Jerry Greenfield

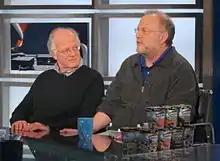
Greenfield (right) in 2012 with Ben Cohen

After choosing their town, the two businessmen needed to find a suitable building. They decided on an old gas station and began looking for financing. With a combined savings totaling around $8,000, Greenfield and Cohen began searching for a bank to lend them money. Repeatedly they found themselves rejected because the gas station could only be leased for one year at a time and it was judged unwise to invest large amounts of capital in such a venture. Finally they managed to receive a $4,000 loan and began renovating the station. On May 5, 1978, the parlor opened and throughout the summer experienced success, however, the pair struggled throughout the winter.